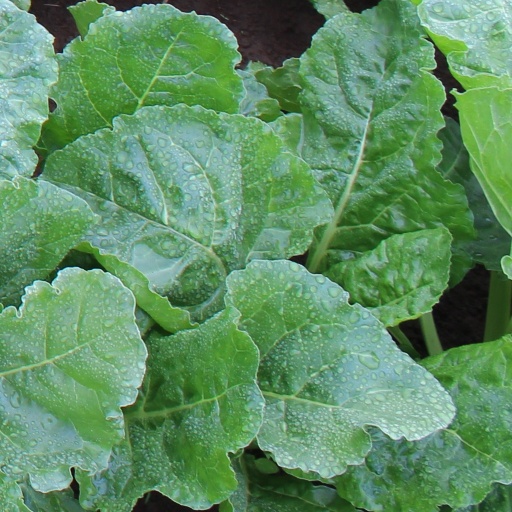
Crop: sugar beet